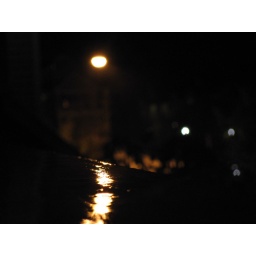
Rain is pooling on my patio, reflecting the light from the street lamp in the background.